Tremblay station

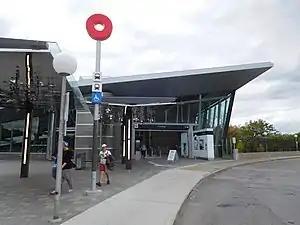
Station entrance

Tremblay station is an O-Train station on Line 1 in Ottawa, Ontario. It is walking distance from the Ottawa train station, connecting to Via Rail Corridor inter-city rail services. The station opened on September 14, 2019 to replace the former Transitway bus rapid transit station known as Train Station (which closed on June 28, 2015).